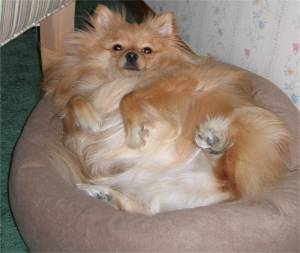
Animal: dog
Breed: pomeranian